Buck Kartalian

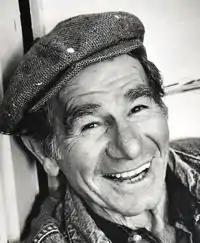
Publicity photo of Kartalian

Vahe "Buck" Kartalian (August 13, 1922 – May 24, 2016) was an American character actor.